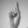
ASL letter: D